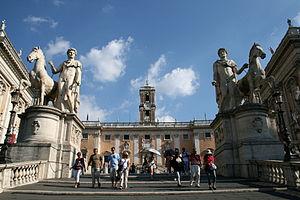
La Cordonata capitolina, les Dioscures, et le Palais des Sénateurs à Rome.
Dans la mythologie grecque, Castor et Pollux, appelés Dioscures, sont les fils jumeaux de Léda. Chacun né d’un œuf différent, ils sont respectivement, pour Castor, frère de Clytemnestre et fils de Tyndare, roi de Sparte, et pour Pollux, frère d'Hélène et fils de Zeus.